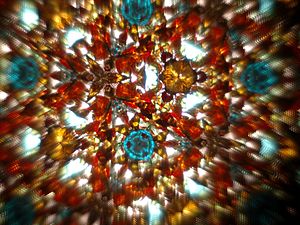
Kalejdoskop
Et kalejdoskop er et rørformet stykke legetøj med et kikkerthul i den ene ende og indvendig udstyret med spejle. De sædvanligvis to, undertiden tre, spejle er anbragt i en spids eller ret vinkel i forhold til hinanden, så der dannes symmetriske mønstre, når man kigger gennem kikkerthullet.